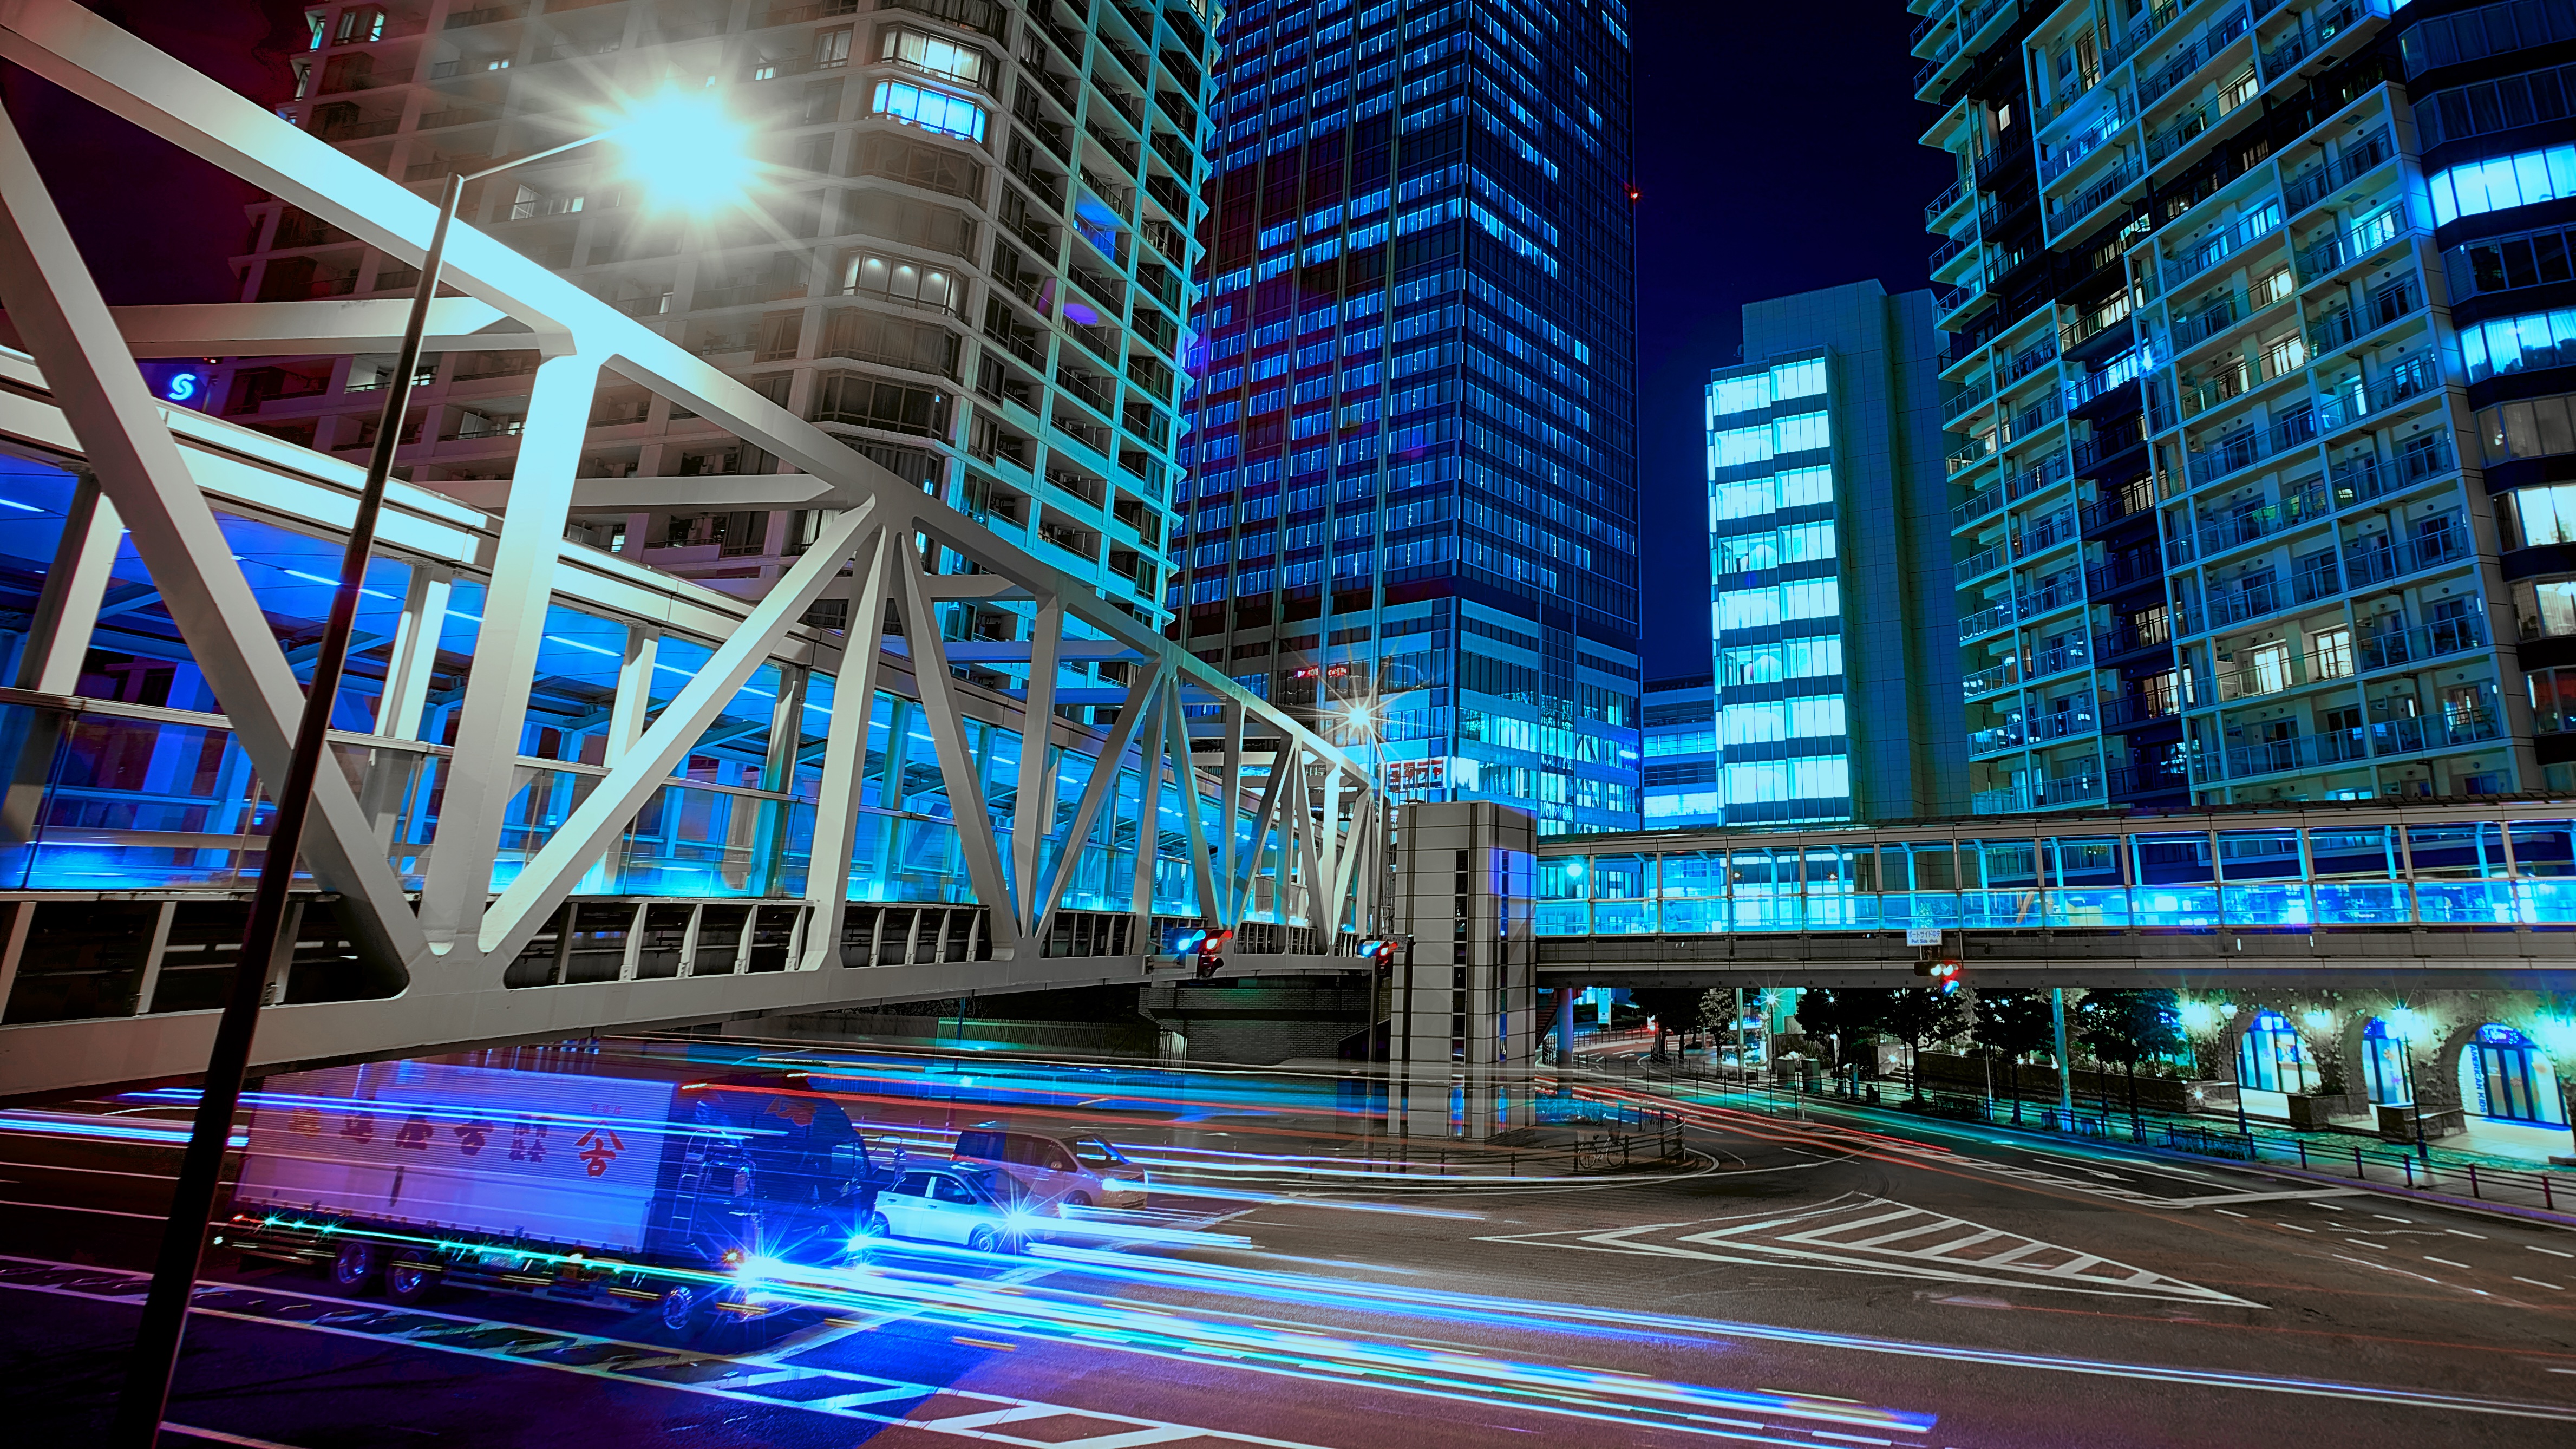
light, night, city, skyscraper, cityscape, reflection, nightphotography, citylights, longexposure, le, yokohama, nightshot, lighttrails, metropolis, urban area, metropolitan area